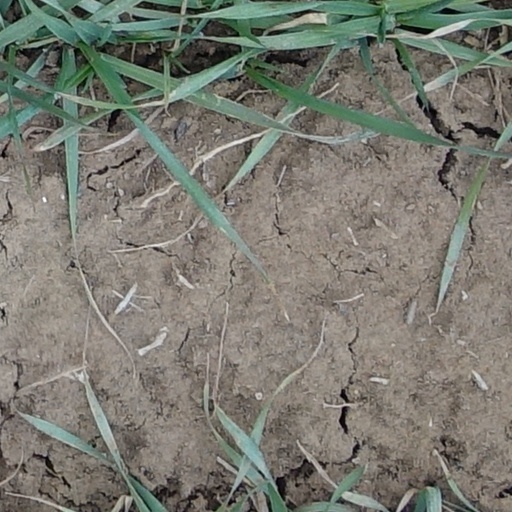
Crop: wheat